Luigi Primo

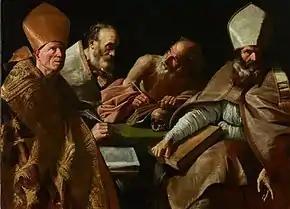
"The four Doctors of the Church", Royal Palace of Madrid

He was in Rome as early as 1626. Here he would remain for thirty years. He joined the Bentvueghels, the informal association of mainly Dutch and Flemish painters resident in Rome. In the Bentvueghels he was given the nickname "Gentile" or "Gentiel" on account of his gentle manners. He was in Rome commonly known by his nickname Gentile. He used also in Italy the surname 'Primo' which is a translation into Italian of his surname which in French means 'cousin'.